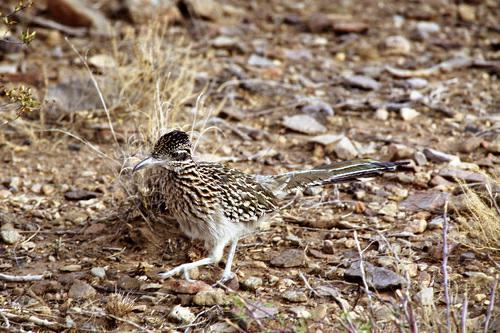
A photo of a geococcyx